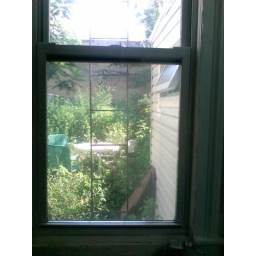
Into garden, near bathroom door